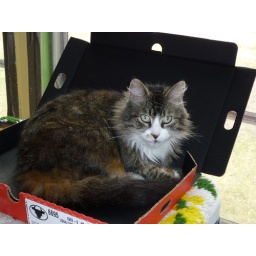
bootsie cat in steak box